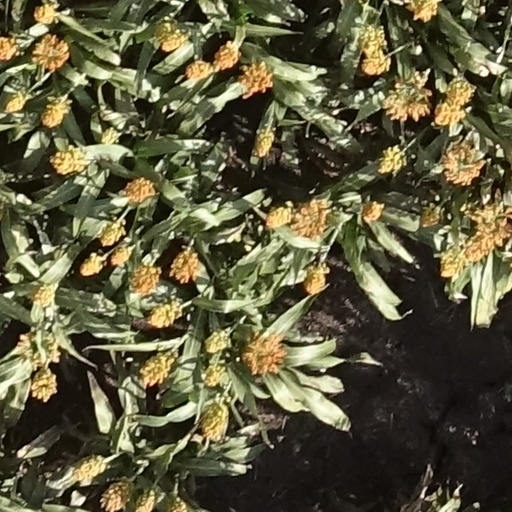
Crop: sorghum